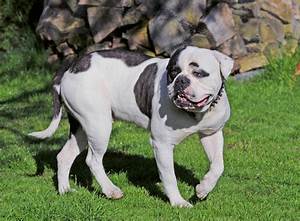
Label: dog